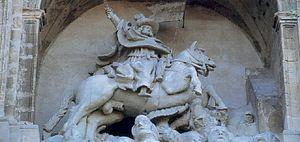
Logroño [loˑɡʁoˑɲo] ou Logrogne [loˑɡʁɔɲ], est une ville du nord de l'Espagne, sur l'Èbre. Elle est la capitale de La Rioja, communauté autonome espagnole.